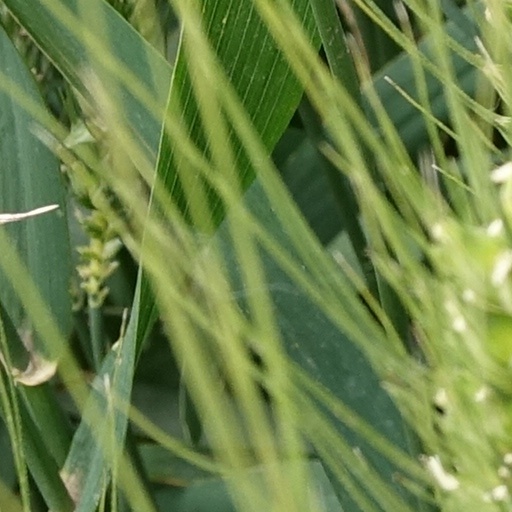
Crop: wheat